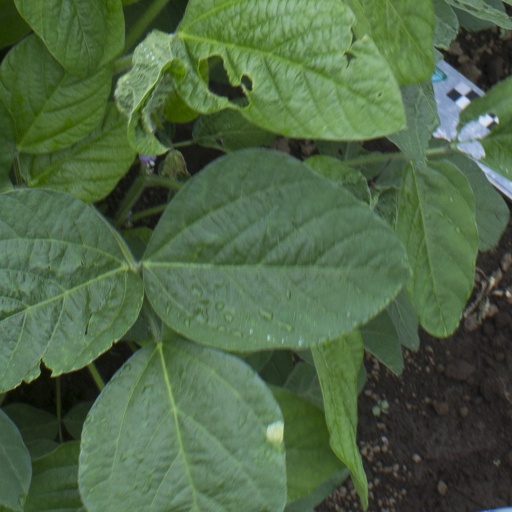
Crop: soybean